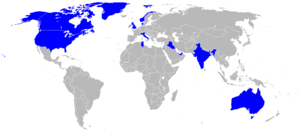
Le Lockheed C-130J Super Hercules est une version dérivée du C-130 Hercules développée à la fin des années 1990.